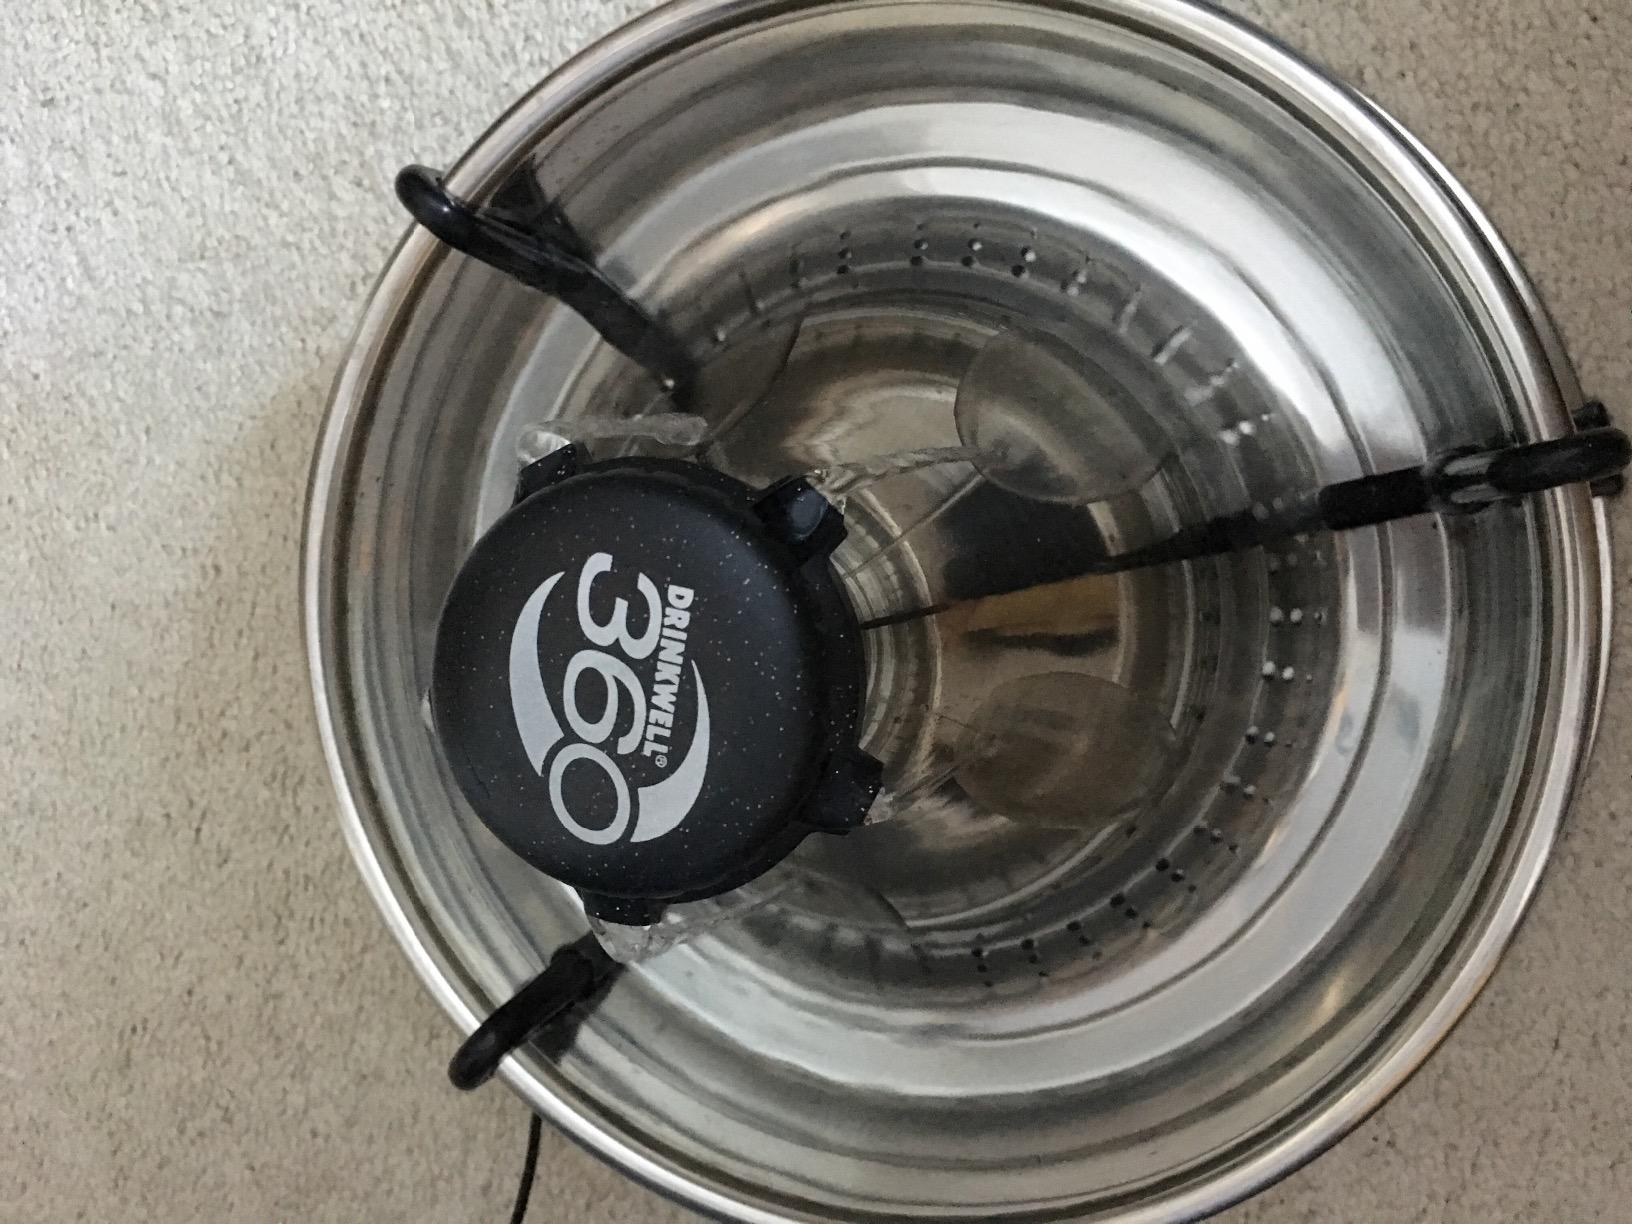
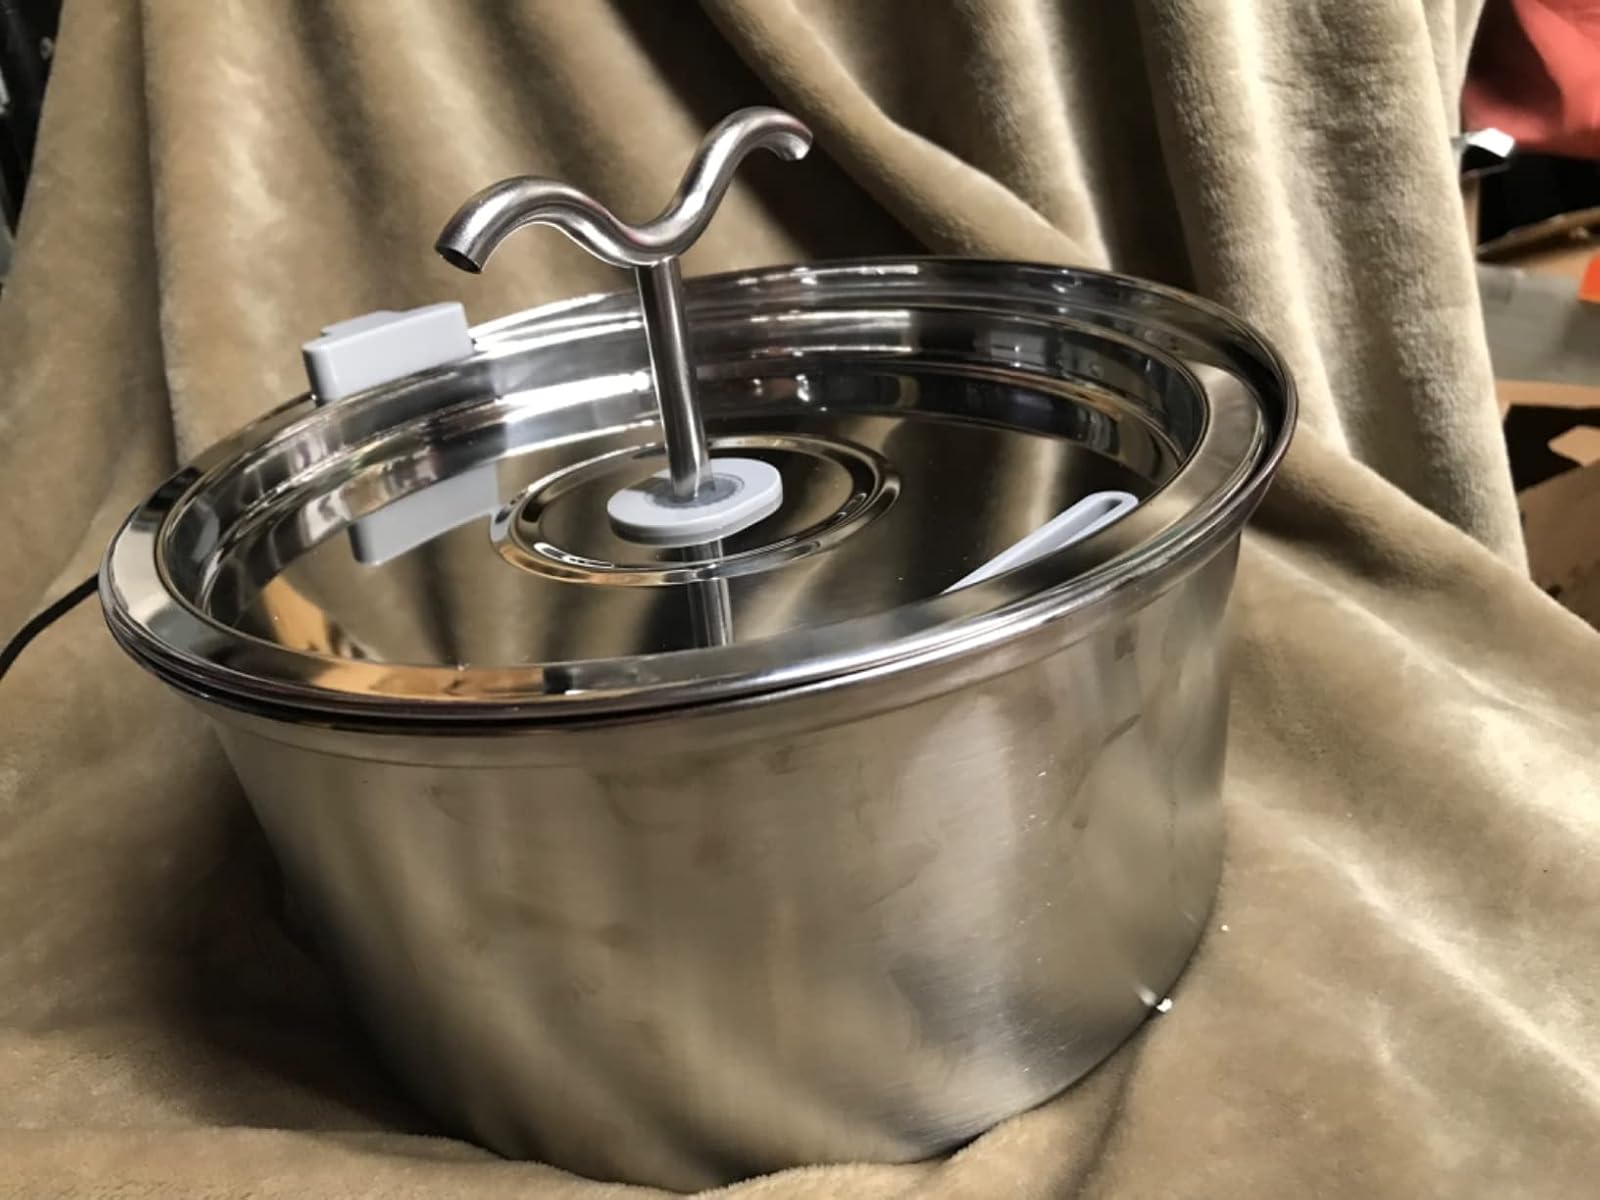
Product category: items_bowl
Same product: no